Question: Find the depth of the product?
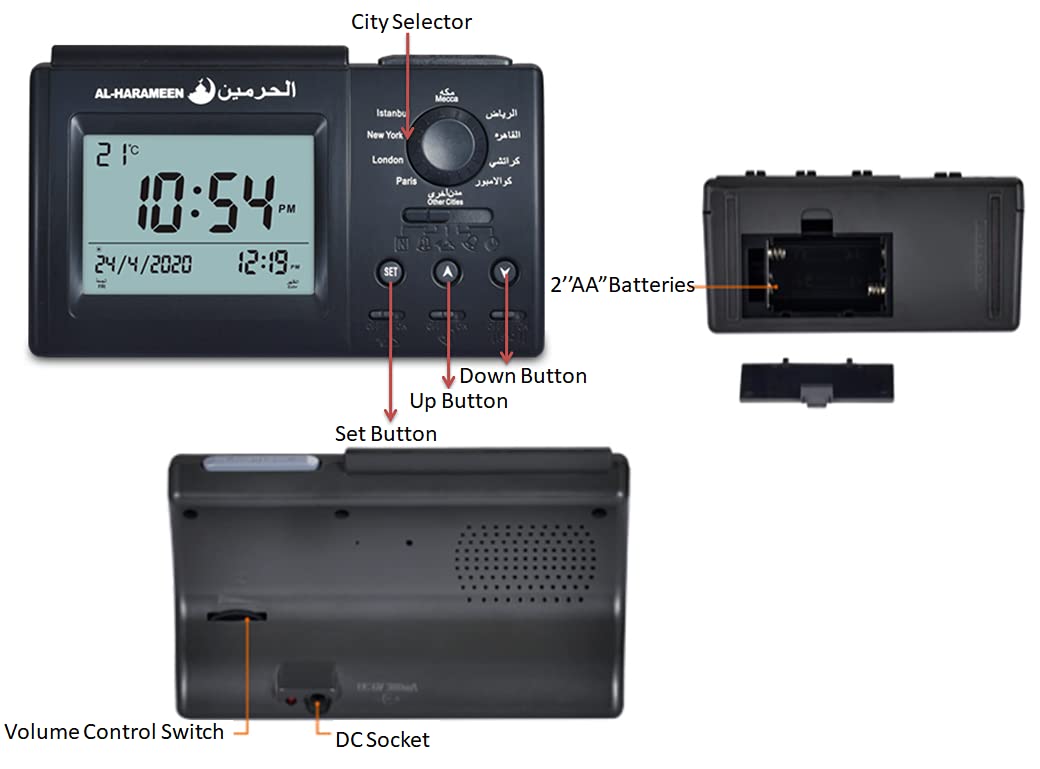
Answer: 2.0 inch